Patrick Einsle

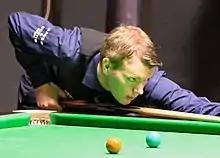
2016 Paul Hunter Classic

Since dropping off the tour Einsle plays in the Paul Hunter Classic which is held in Fürth every year. In 2014 he lost 4–3 to Marc Davis in the second qualifying round.